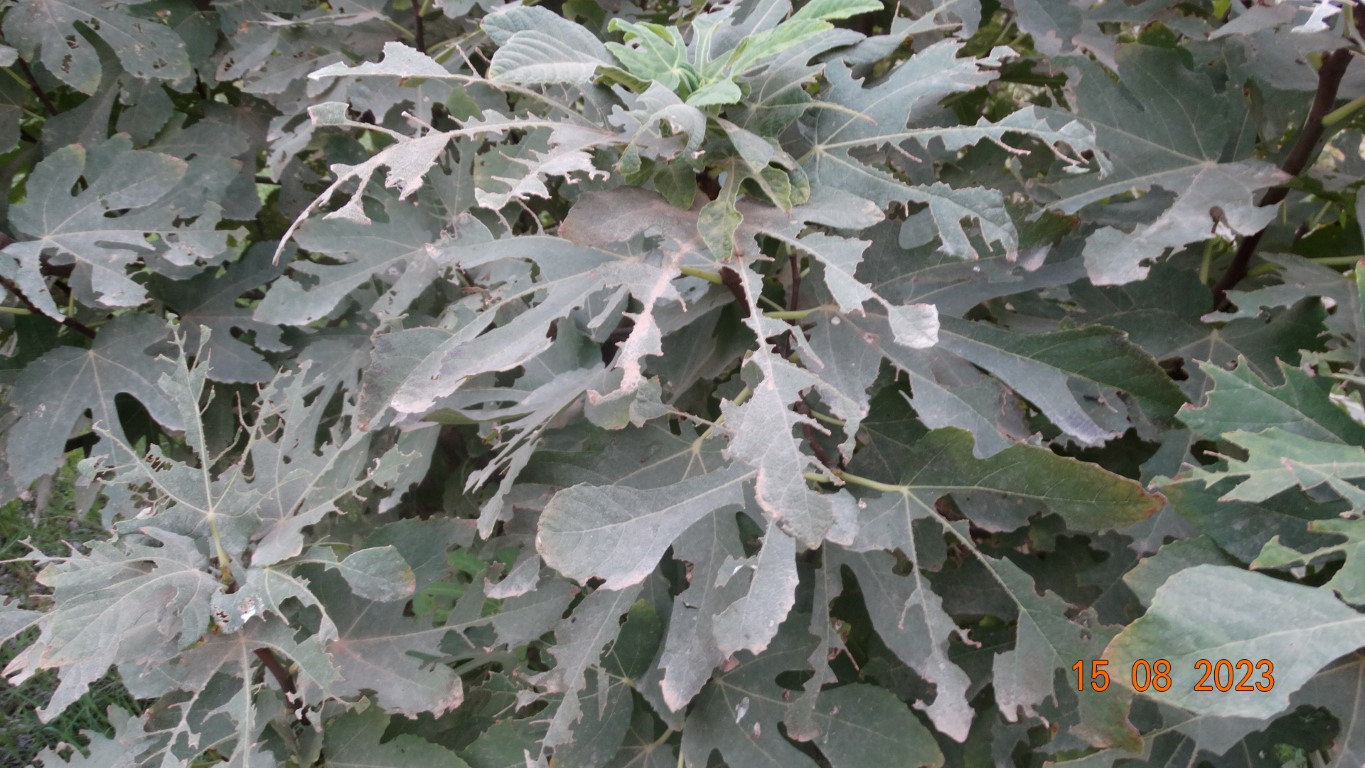
Label: infected